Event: Nepal Earthquake
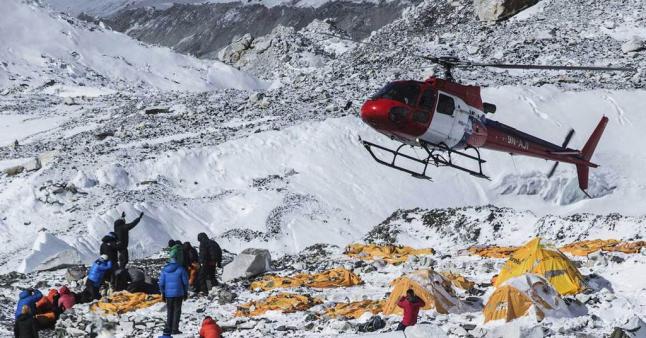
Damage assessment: damage